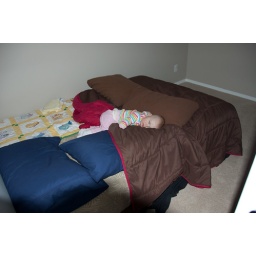
Sleepin in my big girl bed